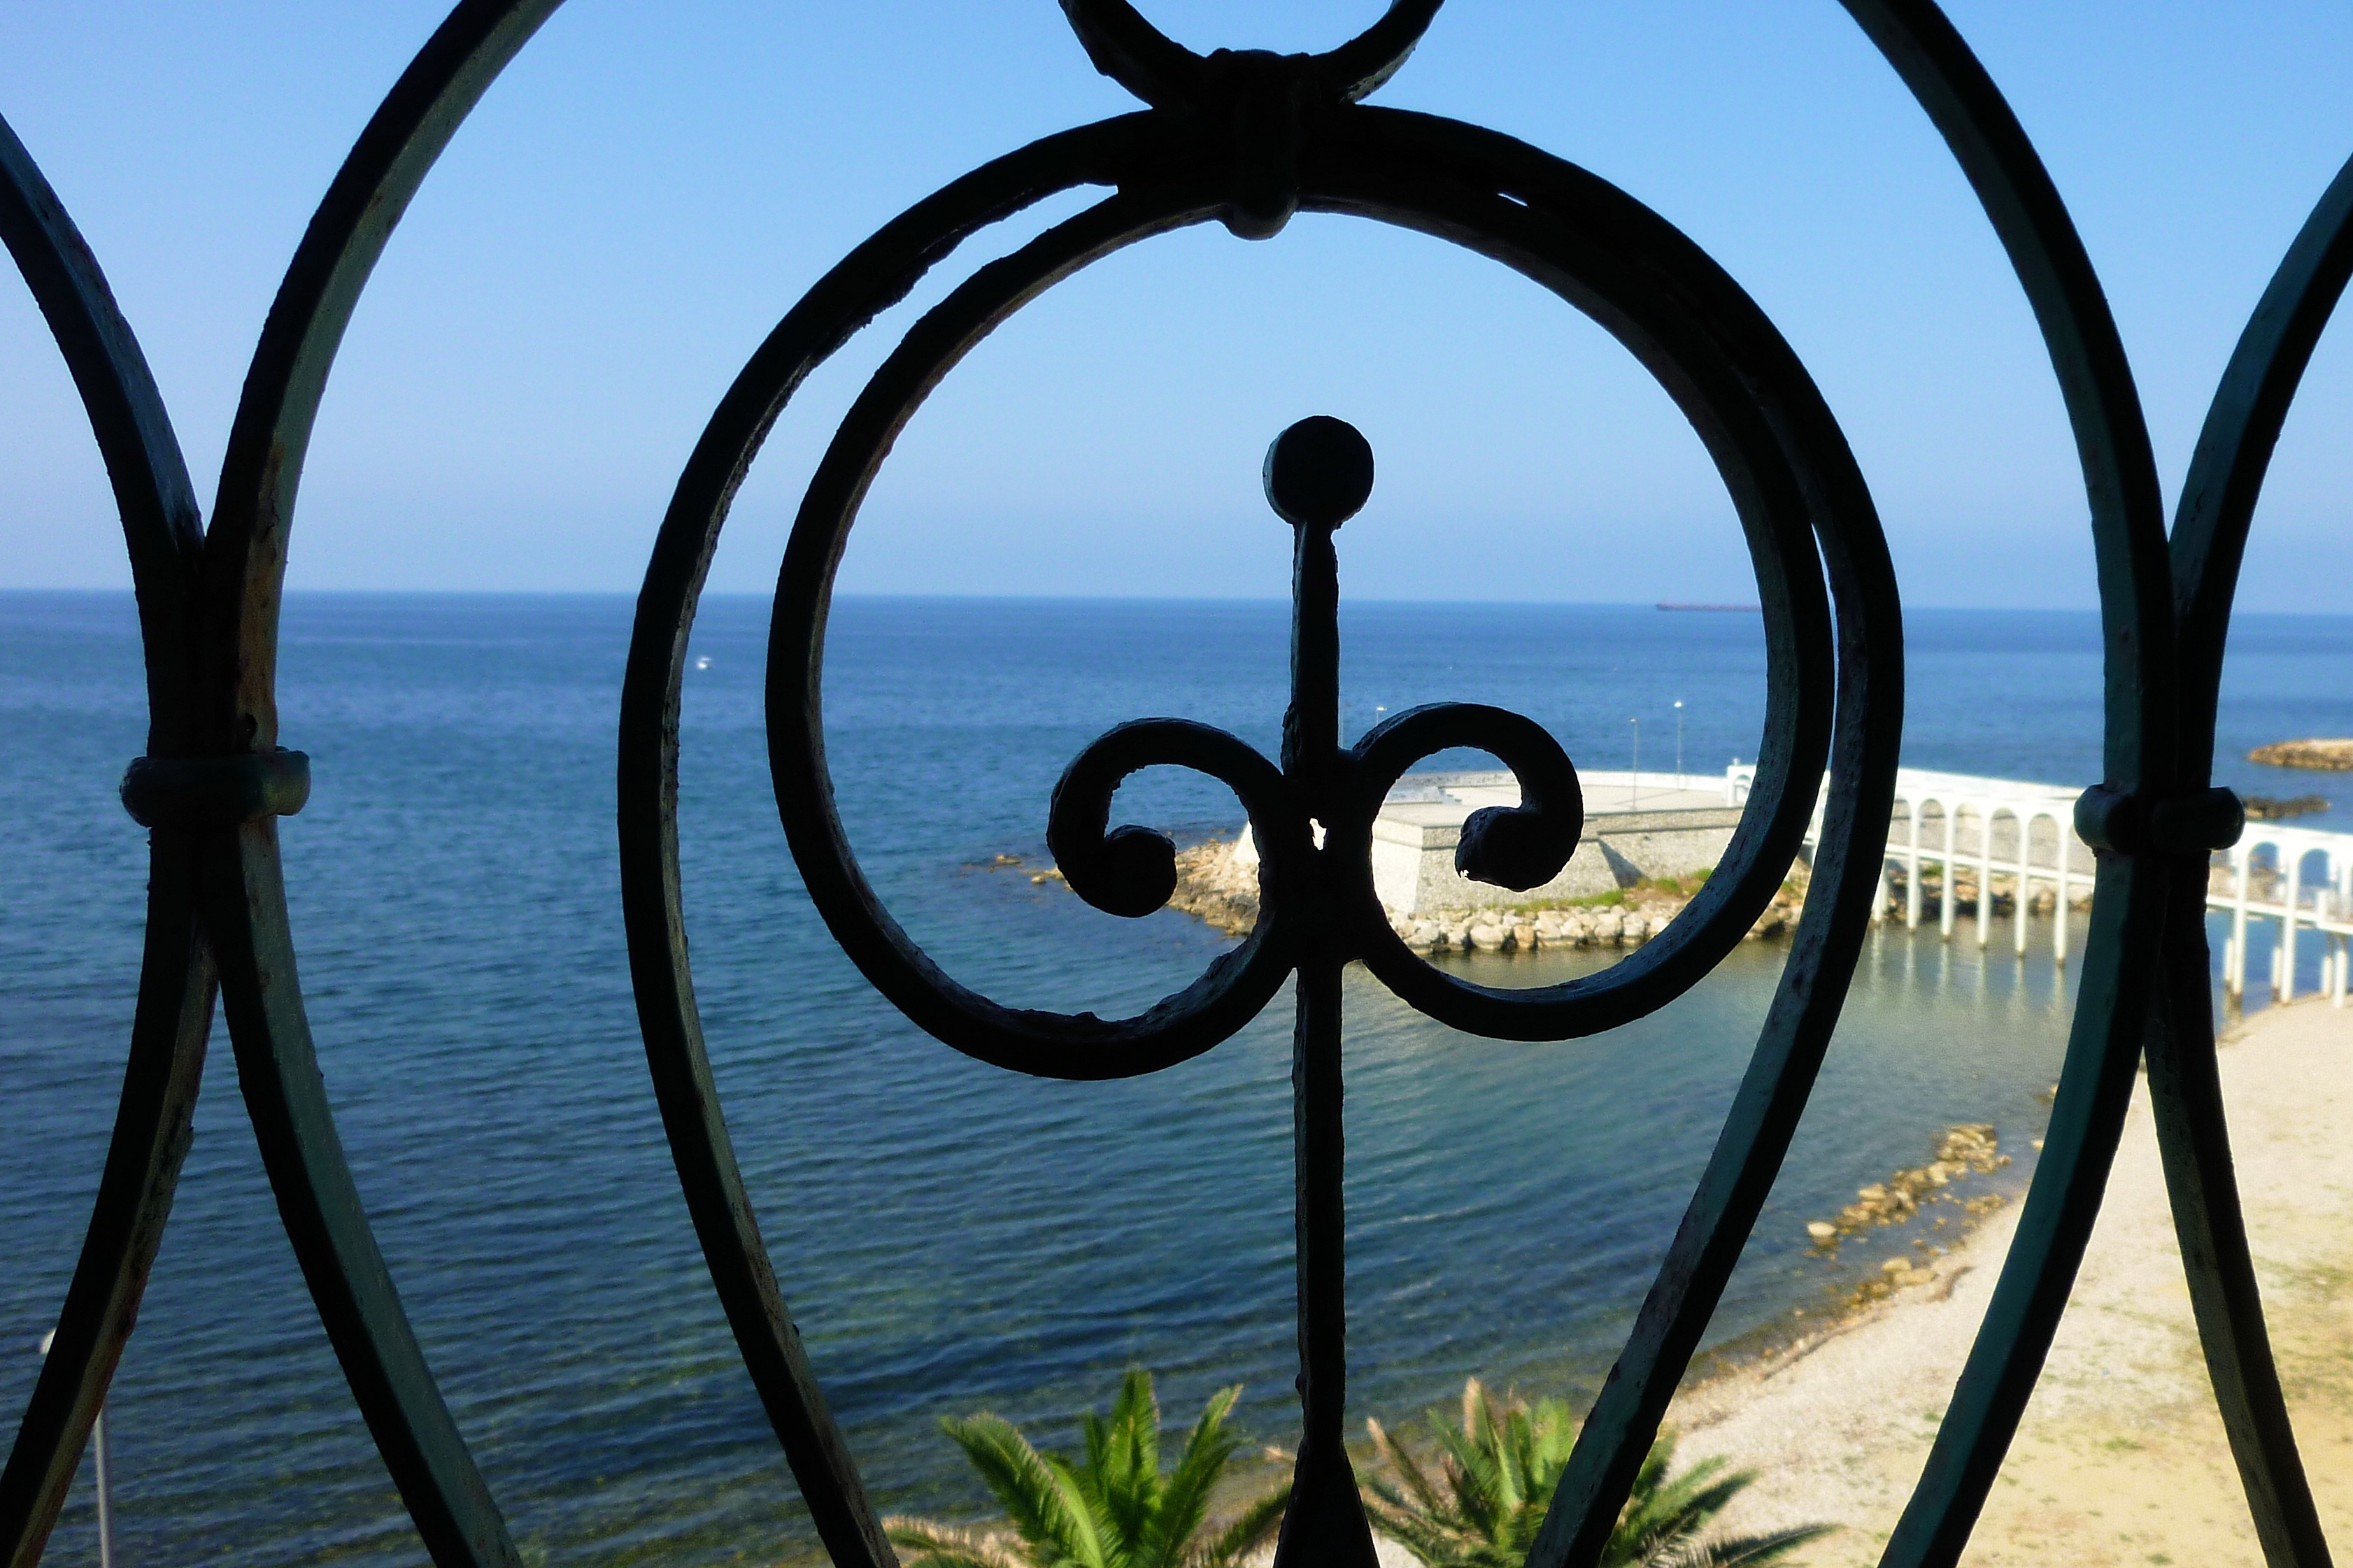
sea, sunlight, morning, balcony, italy, wrought iron, civitavecchia, arecales